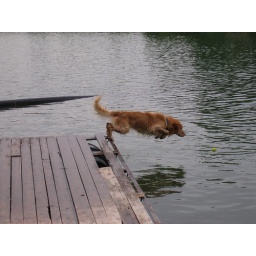
my dog is jumping is falling in water